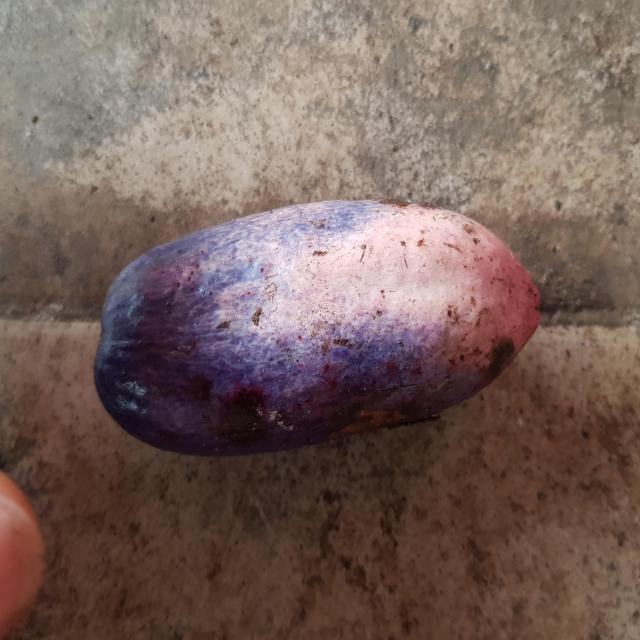
Plum grade: unripe